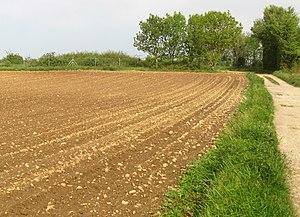
champ caillouteux d'origine morainique sur la commune de Grenay
L'histoire du pays du Velin, plaine du Bas Dauphiné située sur la rive gauche du Rhône, est marquée par la proximité de la métropole lyonnaise avec laquelle il a entretenu des relations changeantes au cours des siècles. C'est par elle qu'il a été intégré dans le monde gallo-romain et dans la chrétienté. Ce voisinage explique les convoitises qui ont opposé les Dauphins à la Maison de Savoie au Moyen Âge pour sa possession. Après cinq siècles de relégation, depuis la Révolution industrielle au XIXᵉ siècle, son territoire a été annexé par la métropole lyonnaise à laquelle il offrait les plus larges possibilités de développement. Hautement urbanisé et industrialisé depuis le XIXᵉ siècle, l'espace naturel a progressivement été remplacé, et l'identité quasiment effacée.